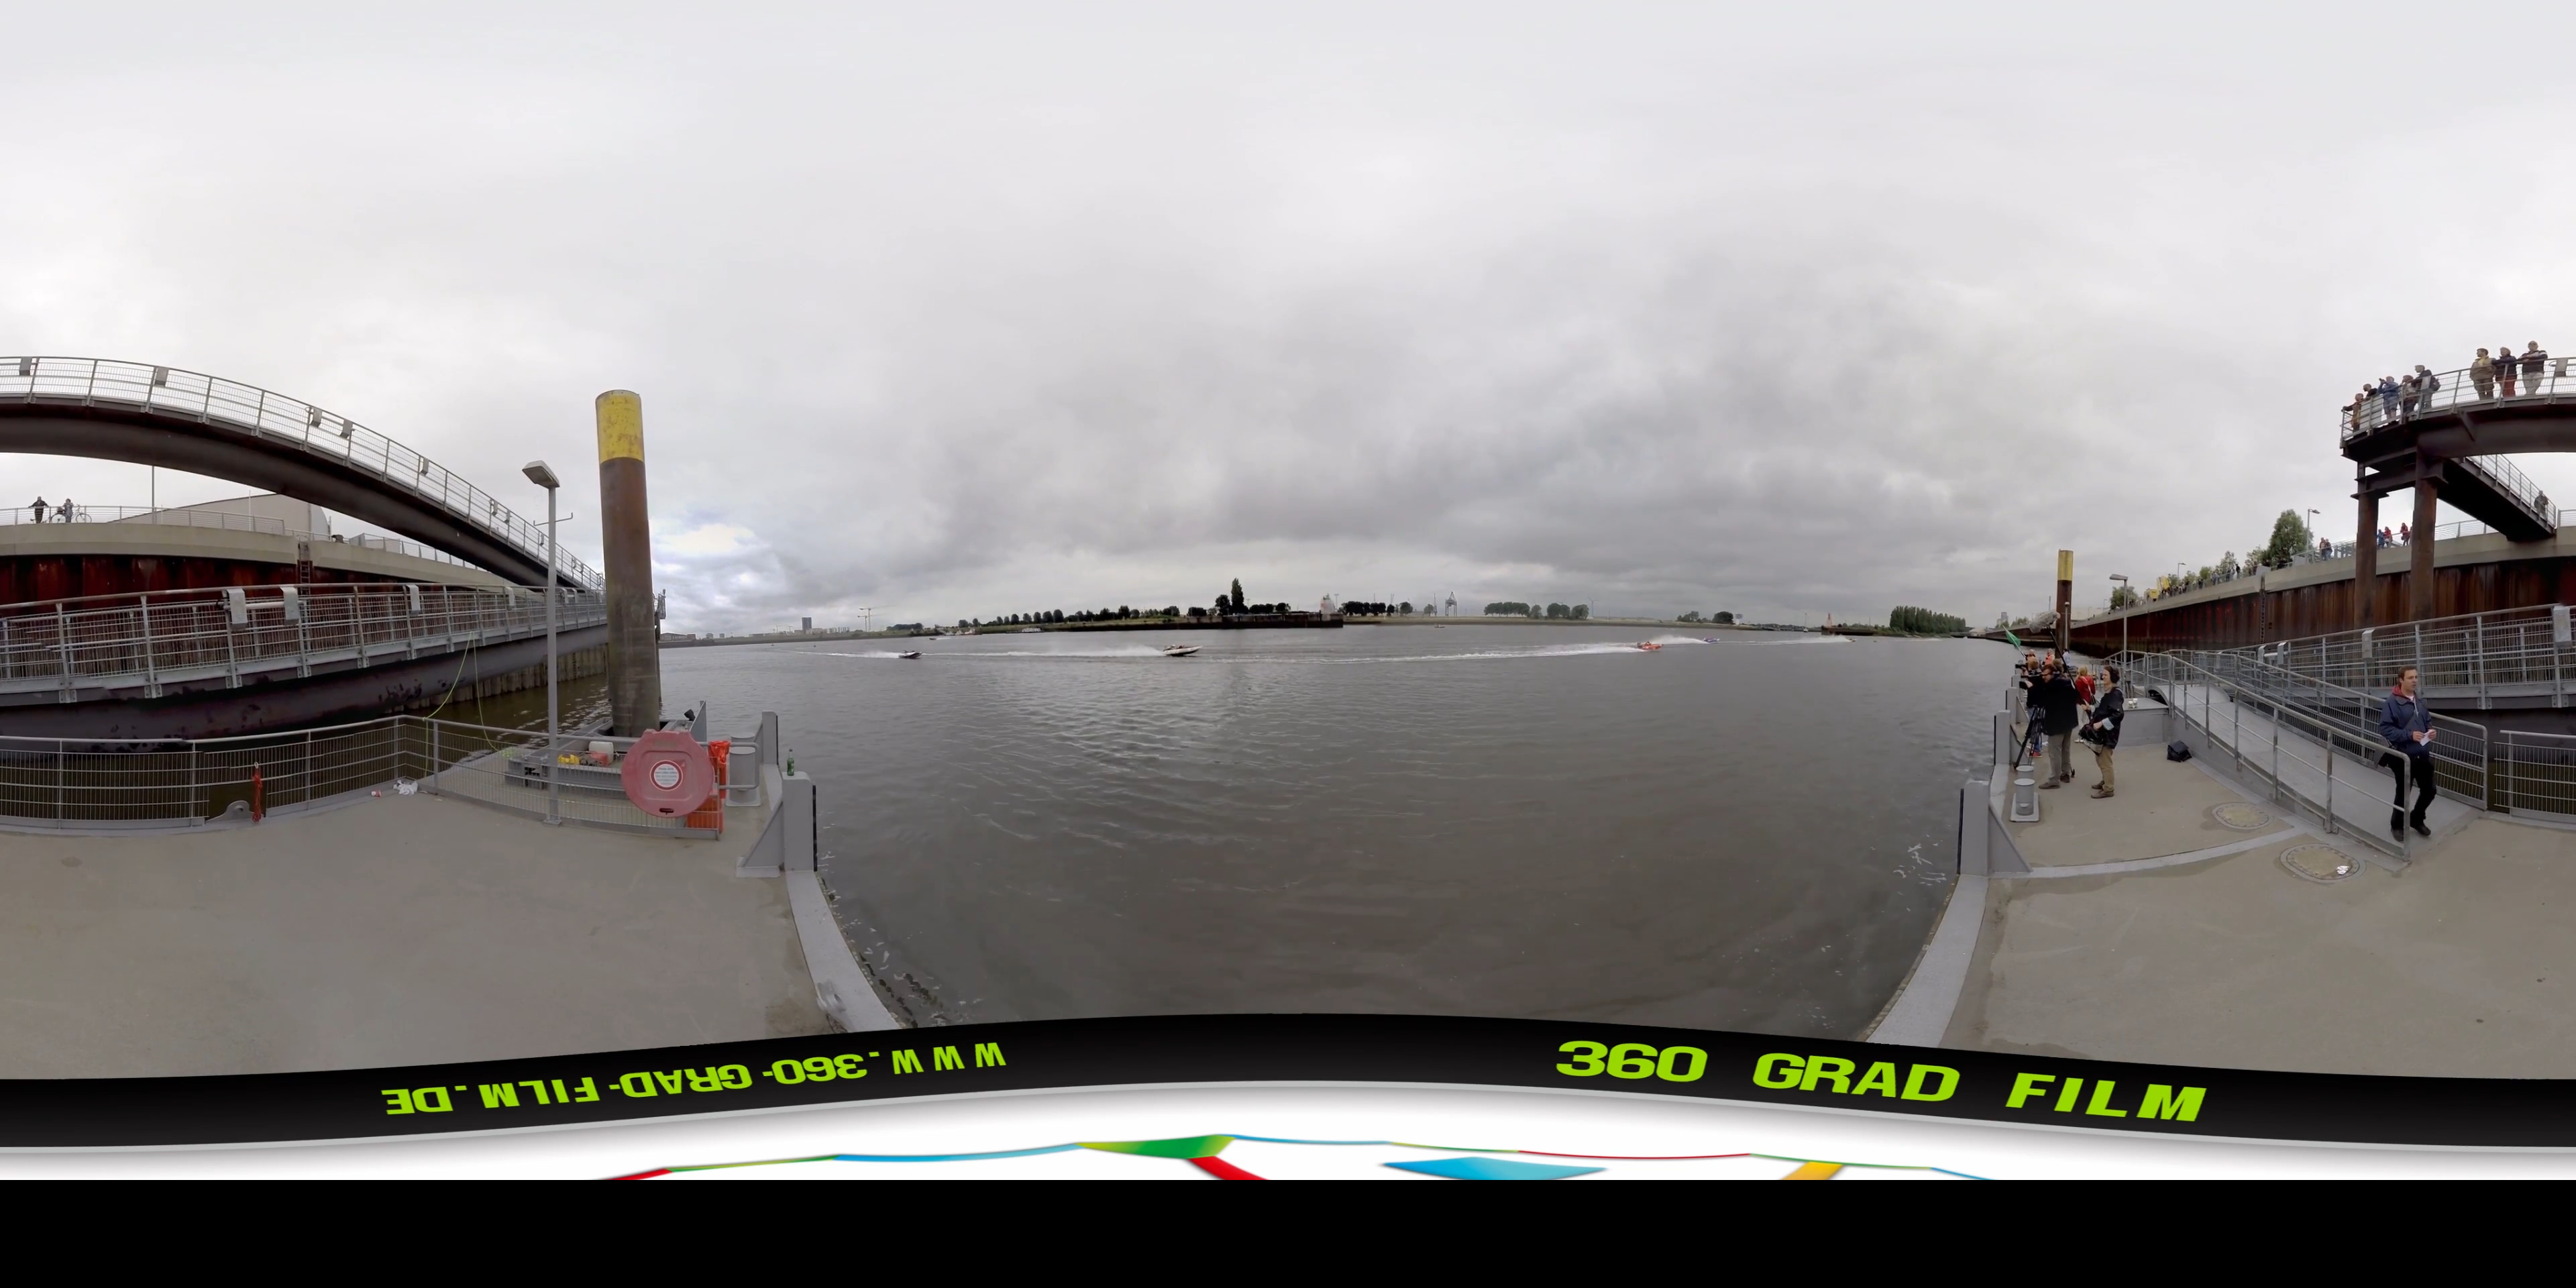
Referred object: Pink signboard at the wharf

Referred object: the red life ring